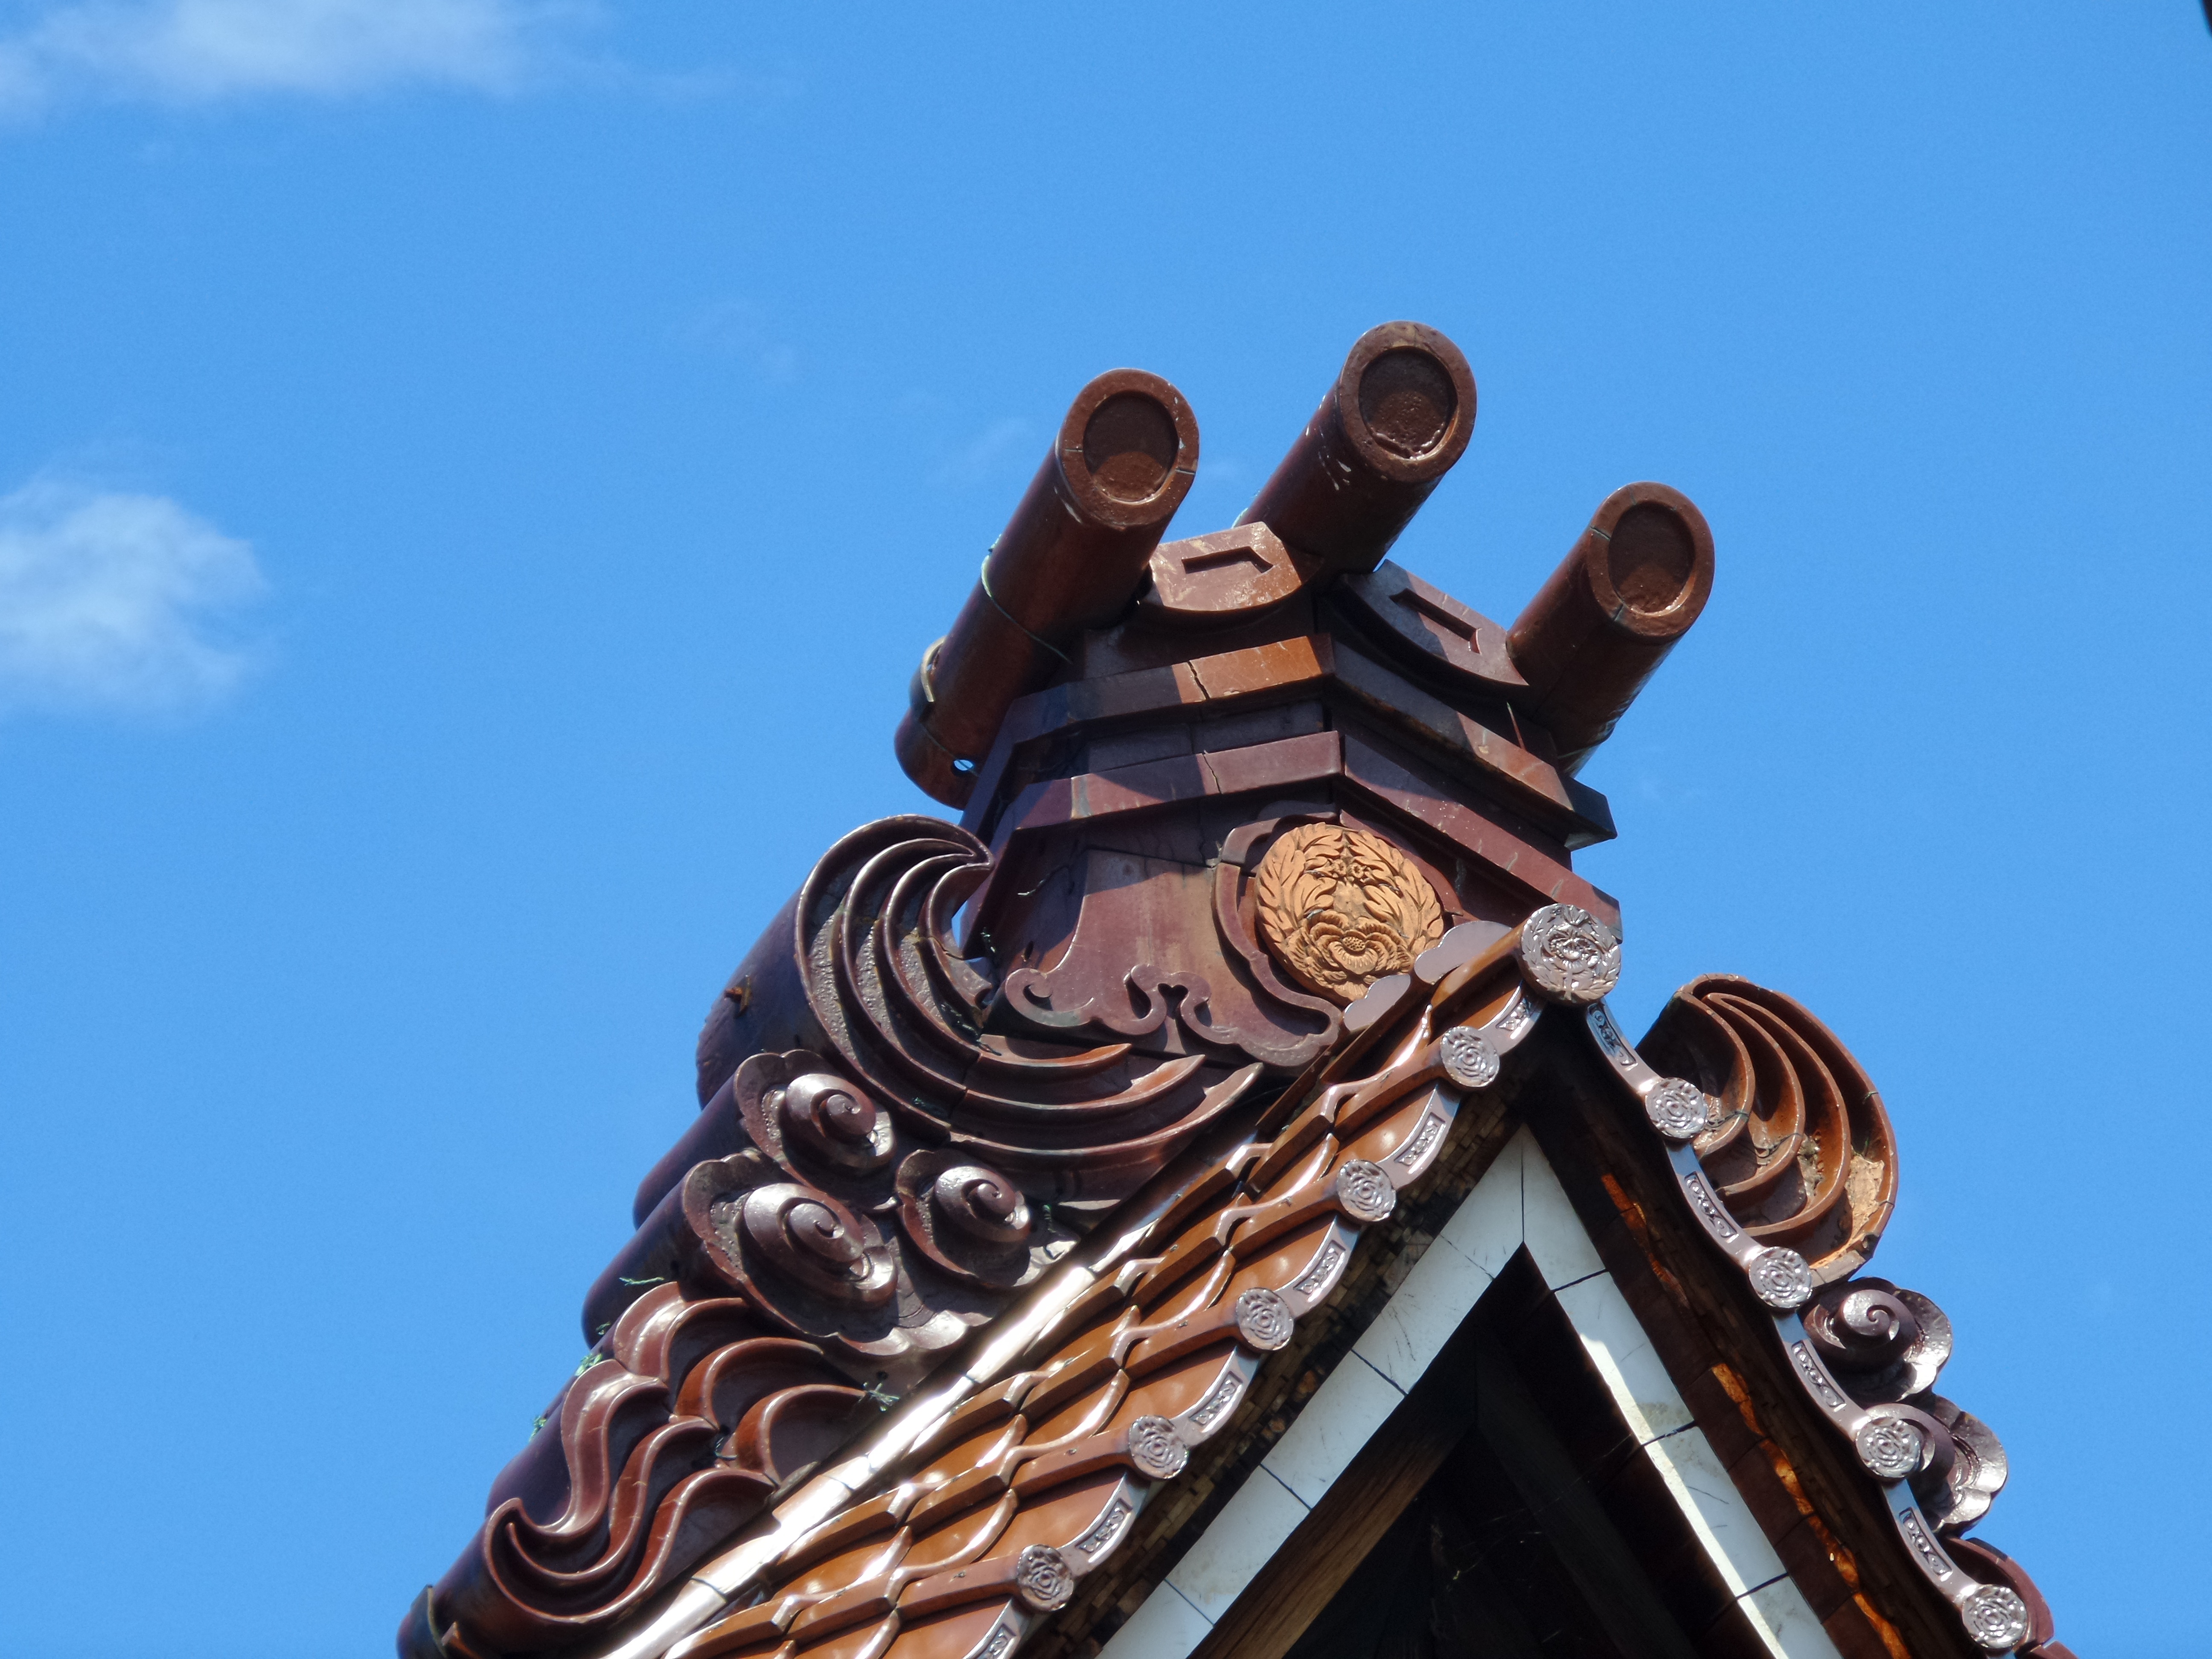
sky, roof, monument, statue, amusement park, blue, japan, sculpture, temple, traditional